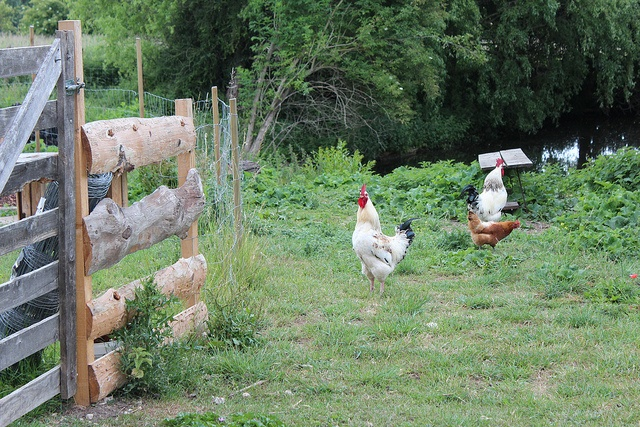
A group of chickens standing on top of lush green grass.
Two roosters and a chicken walk through a field.
Chickens out in the grass near water on a farm
The chickens are running around the grass by the farm
three chickens some water a fence and trees